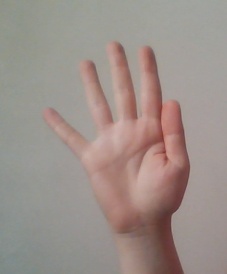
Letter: sheen